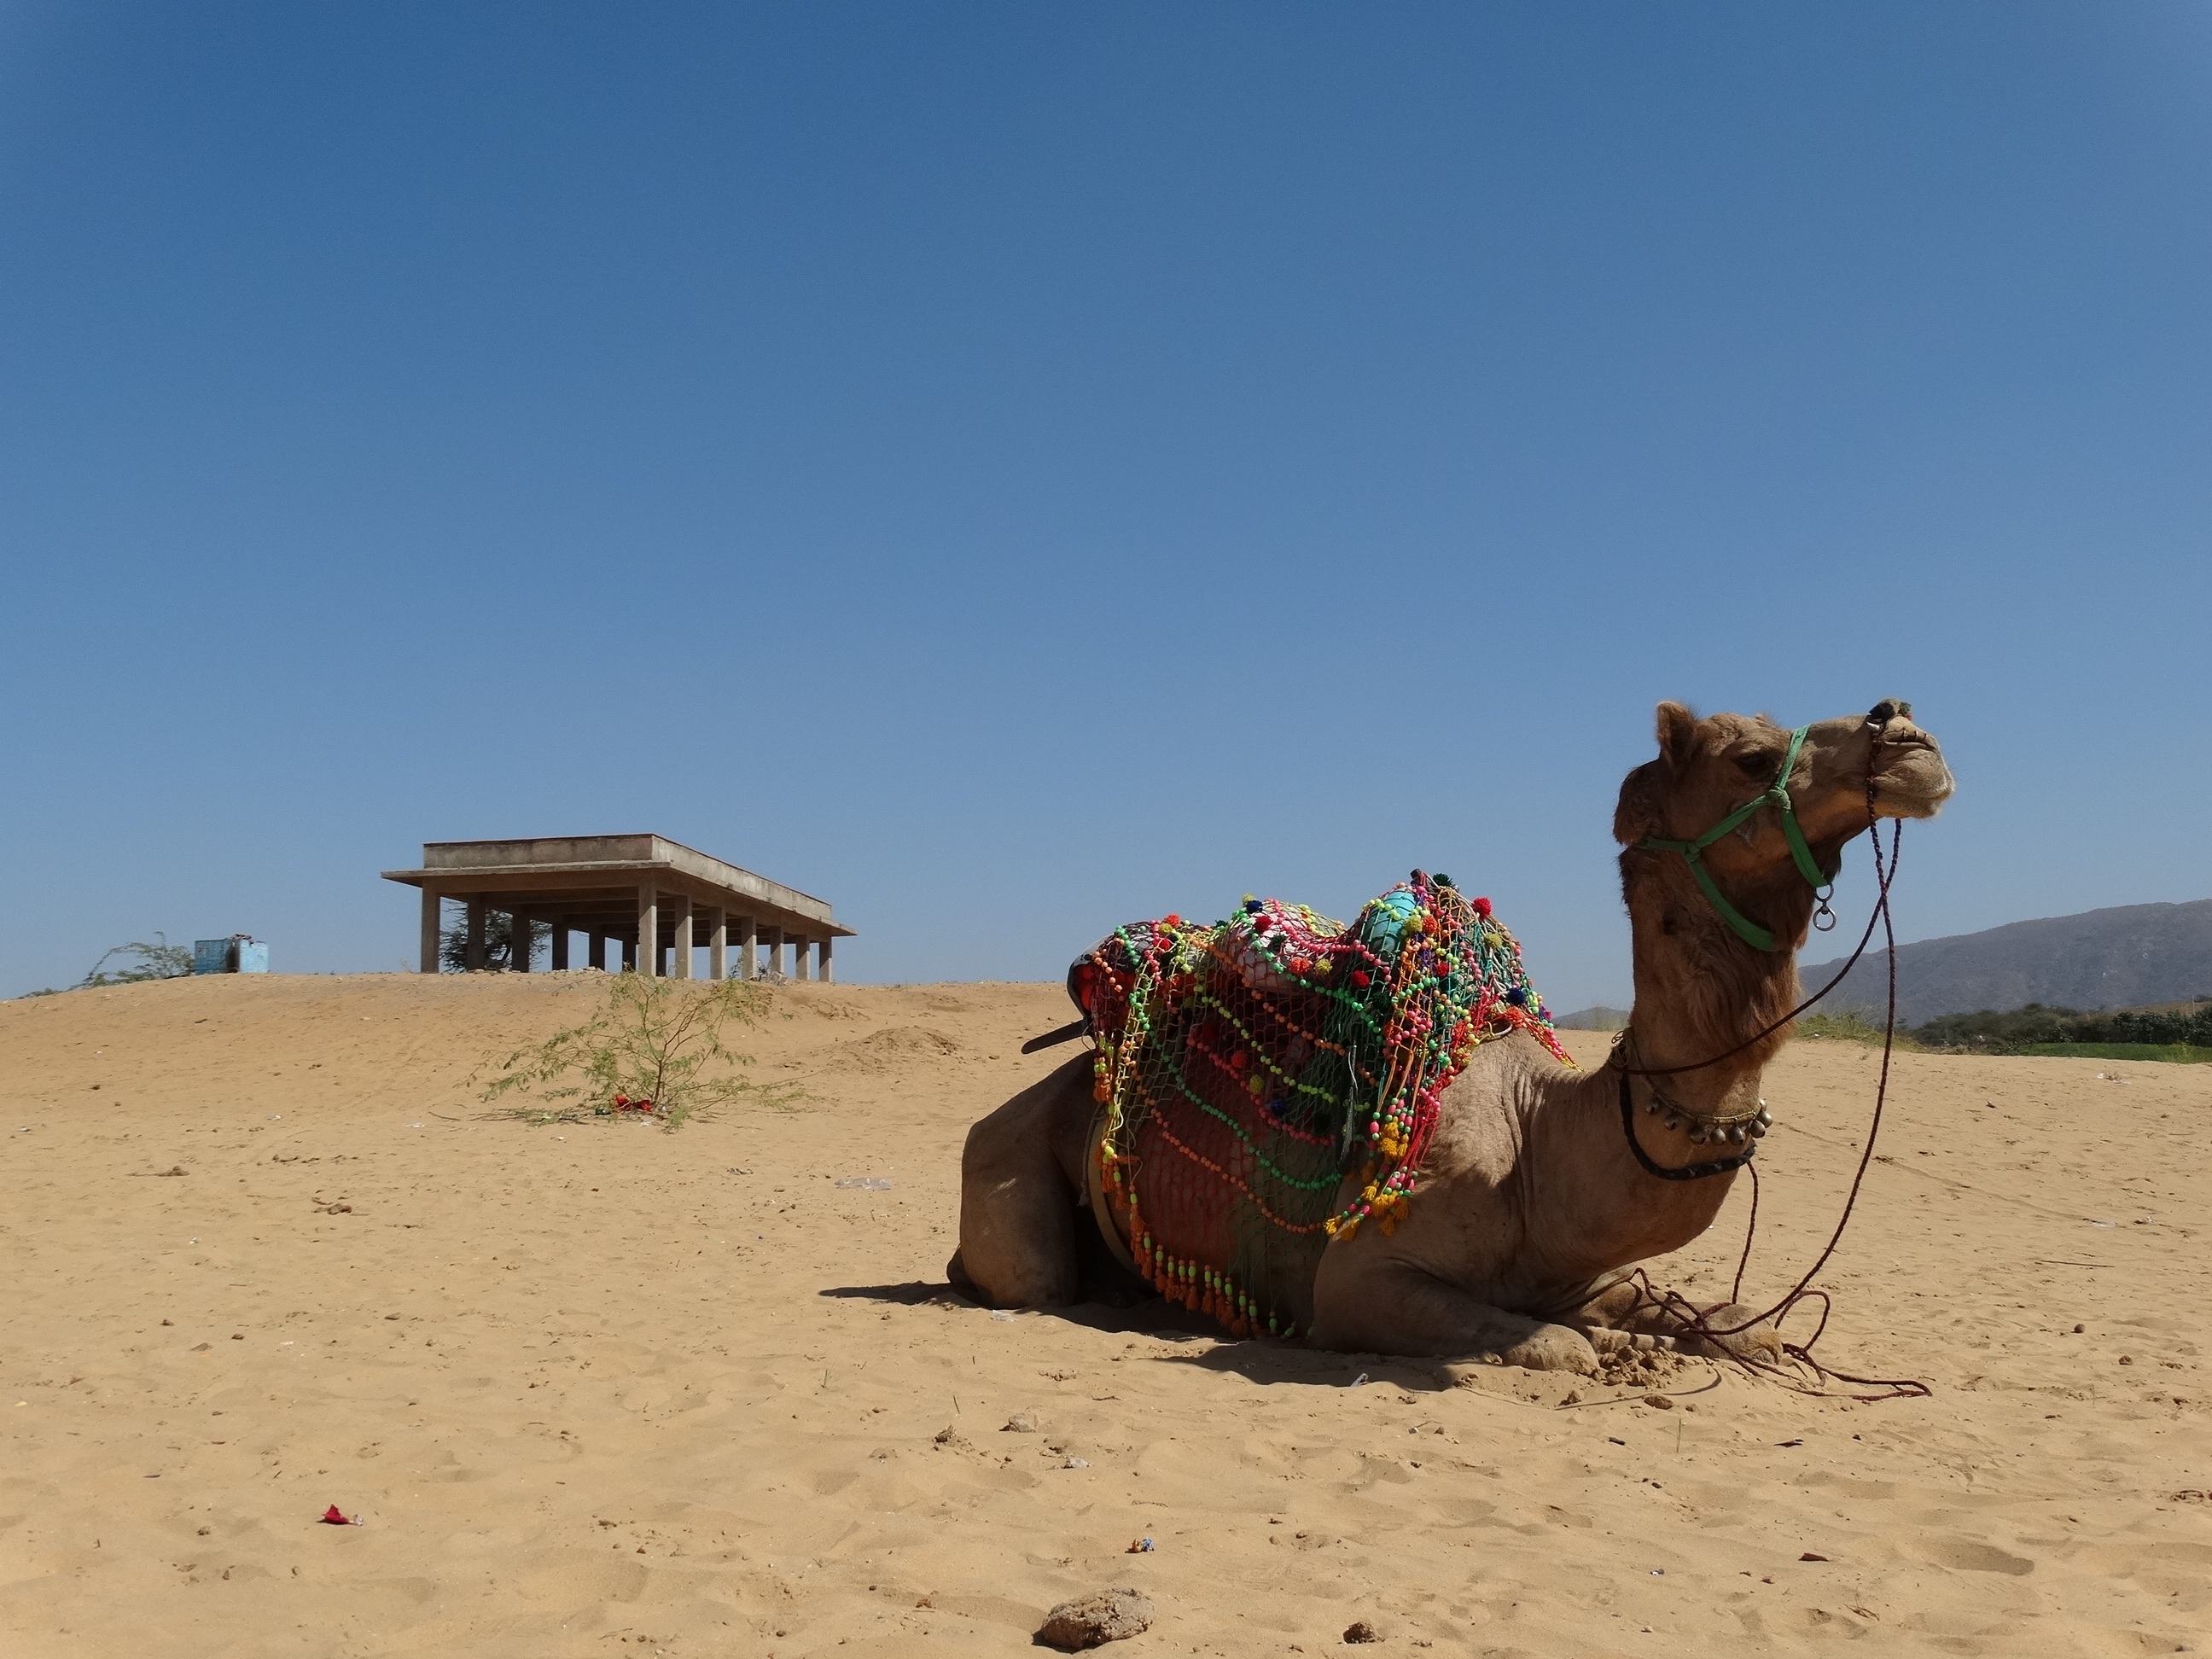
beach, landscape, sand, desert, travel, camel, india, sahara, wadi, landform, erg, pushkar, natural environment, aeolian landform, camel like mammal, arabian camel